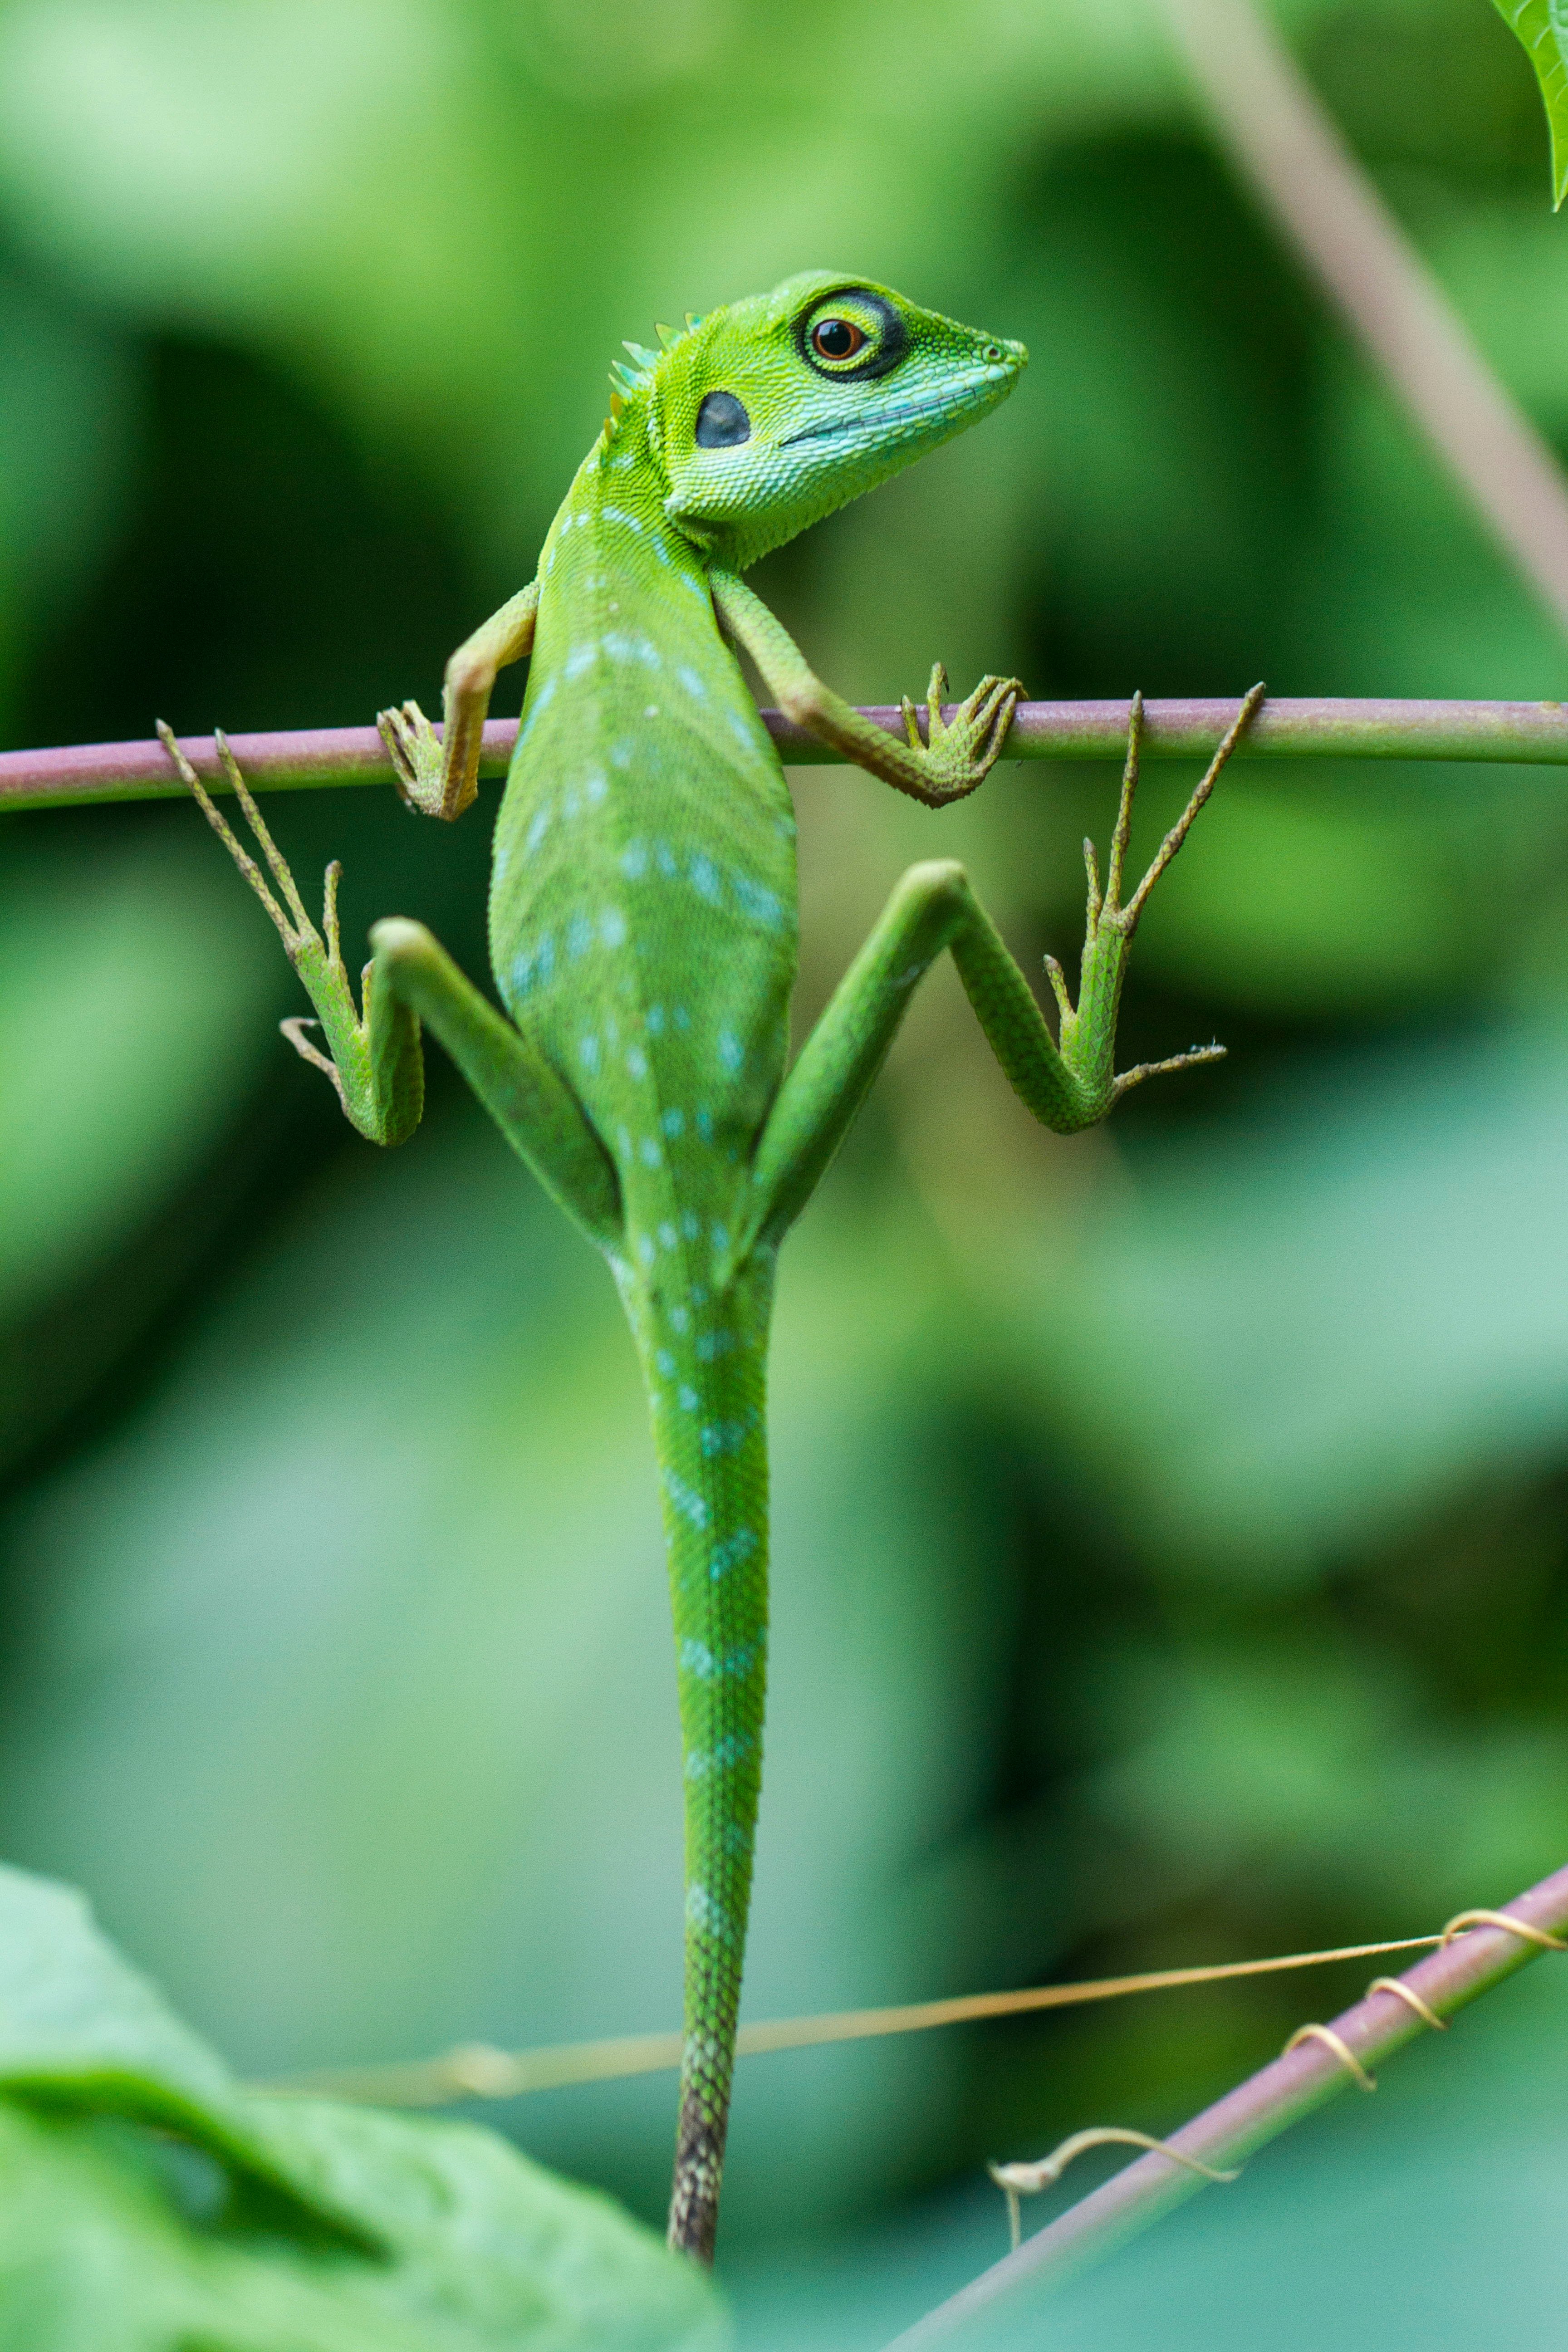
lizard, wild life, nature, reptile, terrestrial plant, terrestrial animal, scaled reptile, plant, iguania, close up, herbaceous plant, macro photography, anole, wall lizard, plant stem, dragon lizard, balance, gecko, wildlife, european green lizard